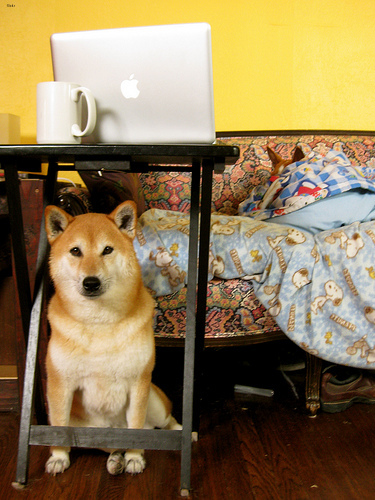
Animal: dog
Breed: shiba inu